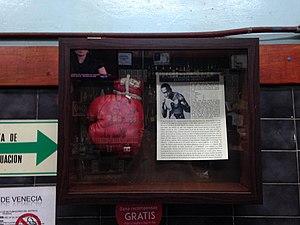
José Ángel Nápoles, dit Mantequilla, est un boxeur cubain naturalisé mexicain né le 13 avril 1940 à Santiago de Cuba et mort le 16 août 2019 à Mexico.